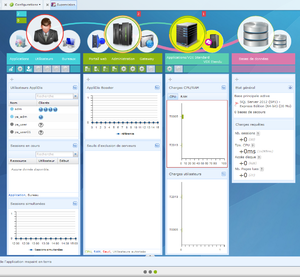
Consolde d'administration AppliDis
Systancia est un éditeur français de logiciels de virtualisation des postes de travail et des applications, et de sécurité des accès externes. La société a été créée en 1998, et dispose de trois centres de recherche et d'innovation basés à Sausheim en Alsace, où se trouve le siège social, à Rennes et à Paris. Elle commercialise des prestations sur le marché de la virtualisation et du cloud computing. Elle développe et commercialise, en France et à l'international via un réseau de partenaires, des logiciels permettant de virtualiser les applications et les postes de travail.